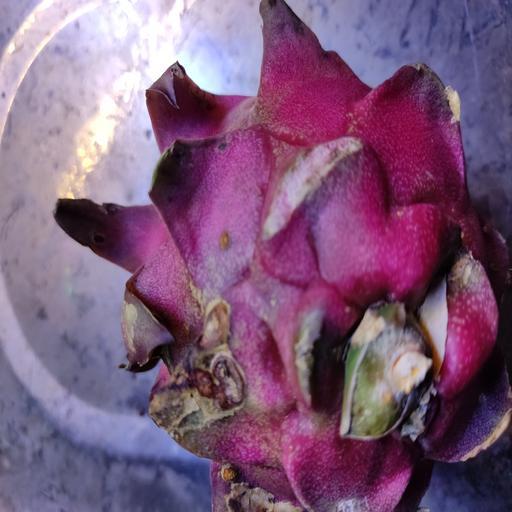
Crop type: Dragon